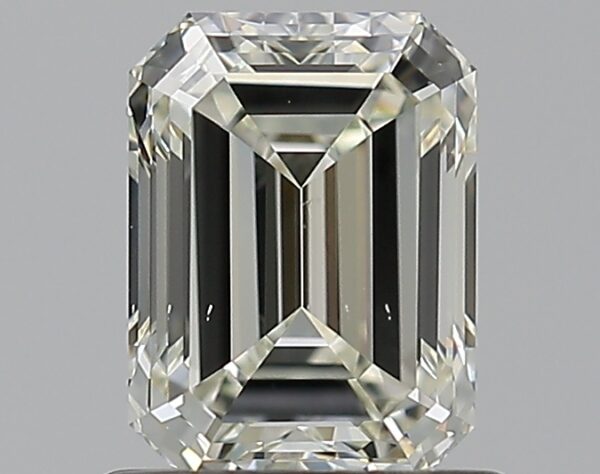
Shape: emerald
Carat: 0.9
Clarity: VS1
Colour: K
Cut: EX
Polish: EX
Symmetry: VG
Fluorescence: F
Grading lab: GIA
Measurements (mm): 6.31 x 4.67 x 3.18